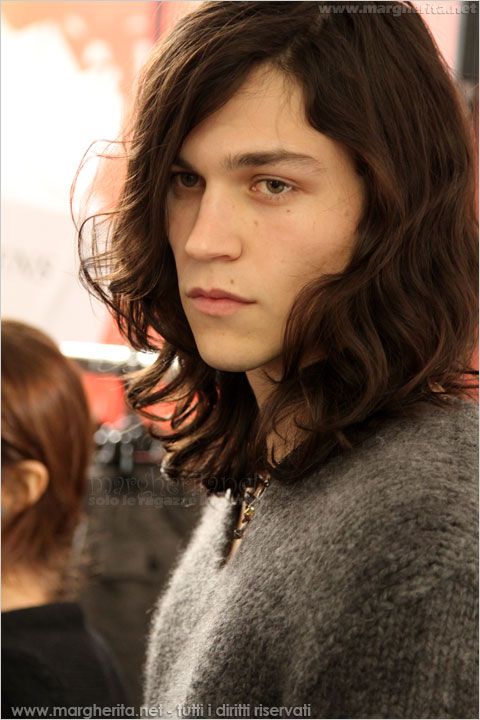
Portrait style: Real Portrait